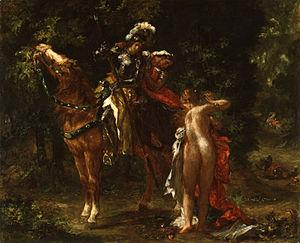
Orlando furioso est un poème épique en italien composé par Ludovico Ariosto, dit « l'Arioste », au début du XVIᵉ siècle. Il comporte 46 chansons in ottava rima, comptant 38 736 vers.